Santiago de Peñalba

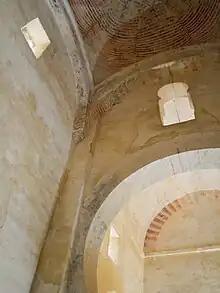
Caliphate-style mural paintings

Inside, the church is covered with mural paintings dating from the Caliphate period. The painting originally covered the entire building, although it is now preserved especially in the arches of the chevron dome of the central nave and in the two apses. The paintings have three different moments, the most primitive being contemporary to the church, from the 10th century, and were executed with the technique of fresco painting on a sand and lime mortar: on the wall that was still wet, he moved - using the punch, the rule and the compass - the compositional scheme, and later the pigments were applied.